Mignon Clyburn

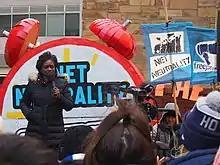
Clyburn at a net neutrality demonstration in Washington, D.C.

In April 2009, President Barack Obama nominated Clyburn to a vacant Democratic seat on the Federal Communications Commission. Clyburn initially was appointed to serve the unexpired term of Jonathan Adelstein, who left the Commission to take up a post in the U.S. Department of Agriculture.